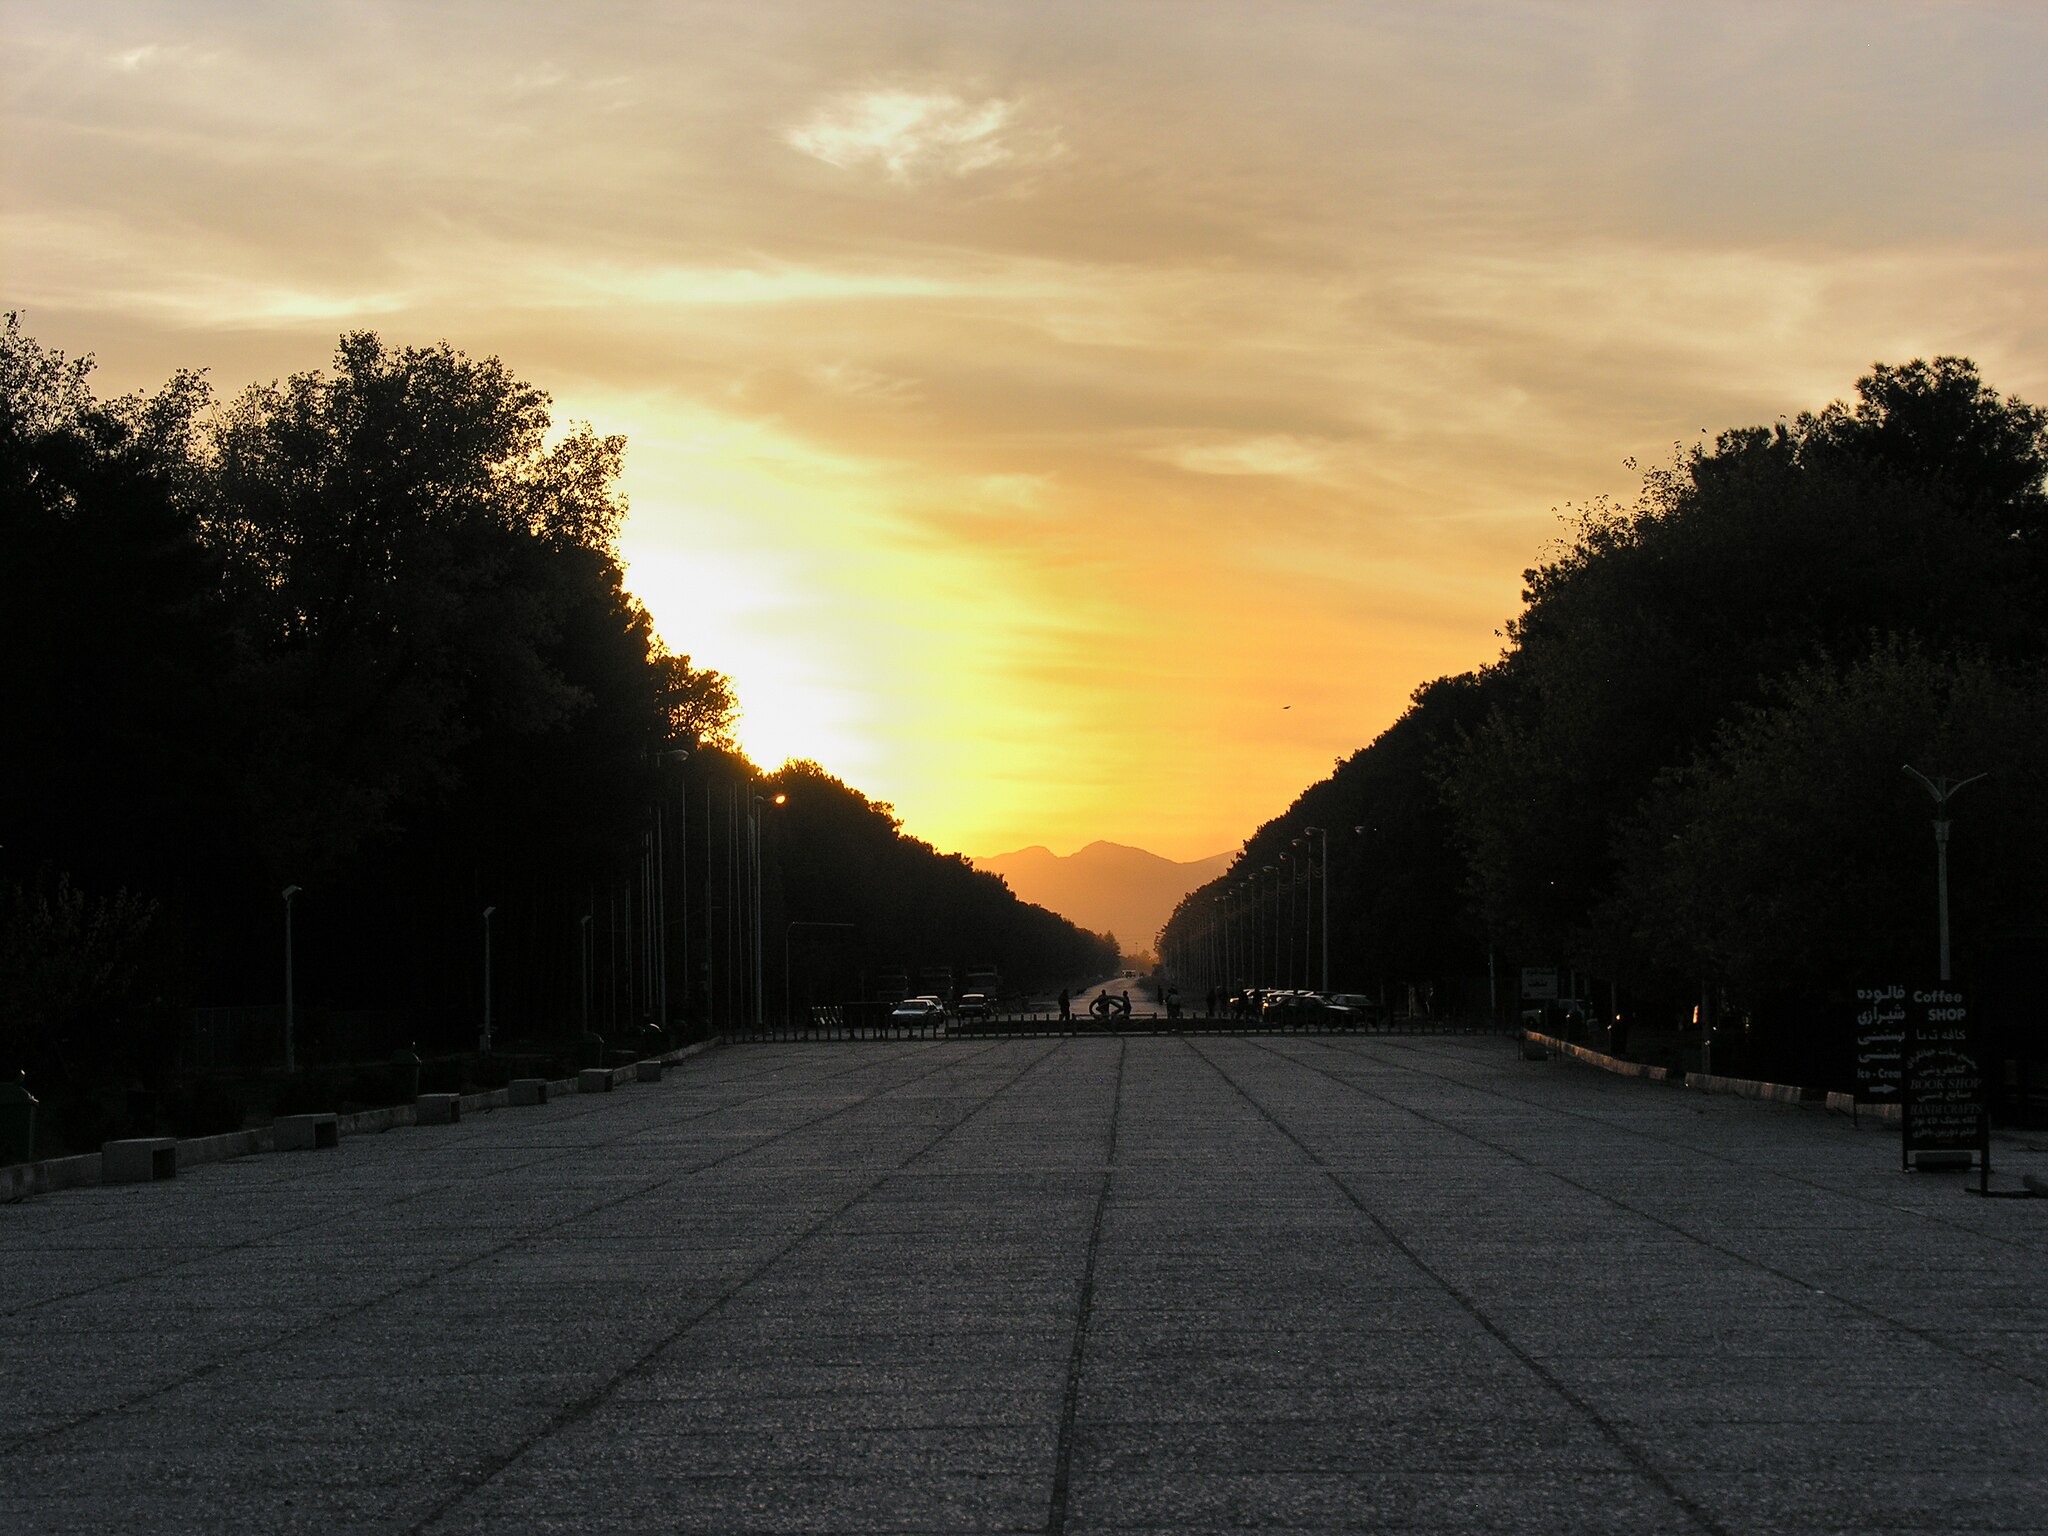
Title: Persepolis 24.11.2009 13-16-21
Description: Iran , Square in front of Persepolis
Date: 2009-11-24
Categories: Taken with Nikon Coolpix 8800, Sunsets of Persepolis, Files with coordinates missing SDC location of creation, 2009 in Persepolis, Iran photographs taken on 2009-11-24, Files by User:simisa, Photographic silhouettes of Persepolis